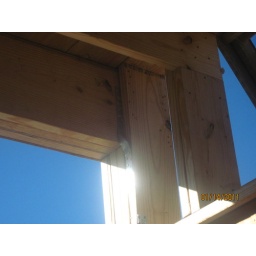
Detail shot of the triple 2&amp;quot;x12&amp;quot; beam over the new entry door area supporting the high parapet wall above.